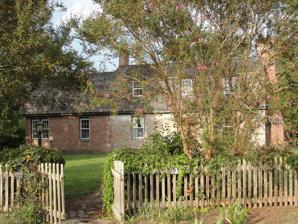
Building: Weblin House
Country: United States of America
Year built: 1700
Historic house in Virginia, United States United States historic place Weblin House U.S. National Register of Historic Places Virginia Landmarks Register Weblin House, September 2012 Show map of Virginia Show map of the United States Location 5588 Moore's Pond Rd., Virginia Beach, Virginia Coordinates 36°52′23″N 76°10′10″W / 36.87306°N 76.16944°W / 36.87306; -76.16944 Area 135 acres (55 ha) Built c. 1653 ( 1653 ) Architectural style Colonial, Pre-Georgian vernacular NRHP reference No. 74002248 VLR No. 134-0035 Significant dates Added to NRHP November 8, 1974 Designated VLR February 19, 1974 Weblin House is a historic home located at Virginia Beach, Virginia .  It was built in 1653, and is a 1 + 1 ⁄ 2 -story, three-bay, Colonial era vernacular brick farmhouse.  It is topped by a gambrel roof (the original gable roof was replaced after a fire) and has two massive exterior-end chimneys with a T-shaped stack and cap. A modern two-story brick wing is attached to the south end. It was added to the National Register of Historic Places in 1974. References